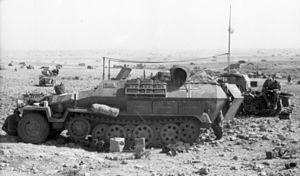
Le terme Panzergrenadier désigne, à partir de 1942, l'infanterie spéciale des forces armées allemandes chargée d'accompagner les chars de combat. De nos jours, le terme est toujours employé au sein de la Bundeswehr, mais aussi dans la Bundesheer autrichienne et l'Armée suisse, pour désigner l'infanterie mécanisée d'élite des bataillon de chars.
Le Sonderkraftfahrzeug 251 était un véhicule militaire blindé allemand semi-chenillé de combat, construit et utilisé de 1939 à 1945.